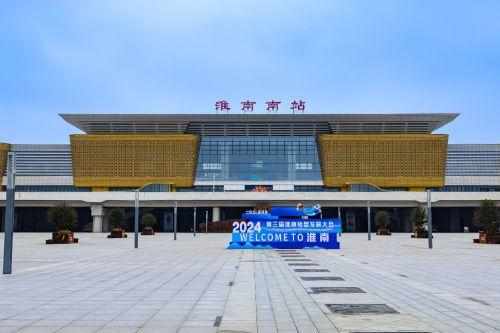
地标名称：淮南南站
所在城市：淮南市·田家庵区